Baroque Palace, Timișoara

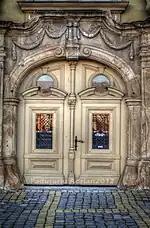
Architectural details of the entrance door

After the defeat of the Ottomans who ruled Timișoara for 164 years, the House of Habsburg imposed a rigorously planned urban concept, with a rectangular street network in which the city's representative squares were built. Throughout the 18th century, buildings were designed and built in their perimeter. Although it was only in 1751 that the chamber administration was separated from the military administration and the office of civilian president of Banat was established, already in the 1730s–1740s the Austrian military engineers proposed the construction of a residence that would belong to the civilian governor. In the same period, the locations of the Roman Catholic Cathedral (built in 1736–1774), the Serbian Orthodox Cathedral (built in 1744–1748) and the Holy Trinity Monument (built in 1739–1740) were established. The southern side of "Domplatz" (present-day Union Square) was chosen for the President's Palace, land on which in 1733–1735 there were the building of the Mining Office and, adjacent to it, the Military Cashier's Office. The construction of the Baroque Palace began from the two buildings, joined by an overstory. Based on the nature of the ornamentation, the literature assumes a close connection to Viennese Baroque, mainly mentioning Palais Kinsky as an analogy.